Alex Yoong

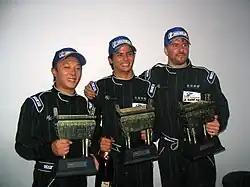
Alex Yoong (centre) with Marchy Lee (left) and Matthew Marsh (right) after winning the GTC class of the 2010 1000 km of Zhuhai.

In November 2010, Alex Yoong partnered Marchy Lee and Matthew Marsh at the 1000km Zhuhai race, driving an Audi R8 LMS. The trio won the GTC class.